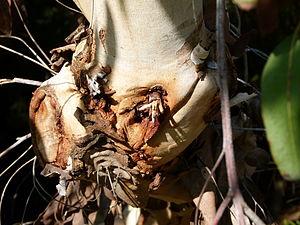
Jardin botanique Barcelone